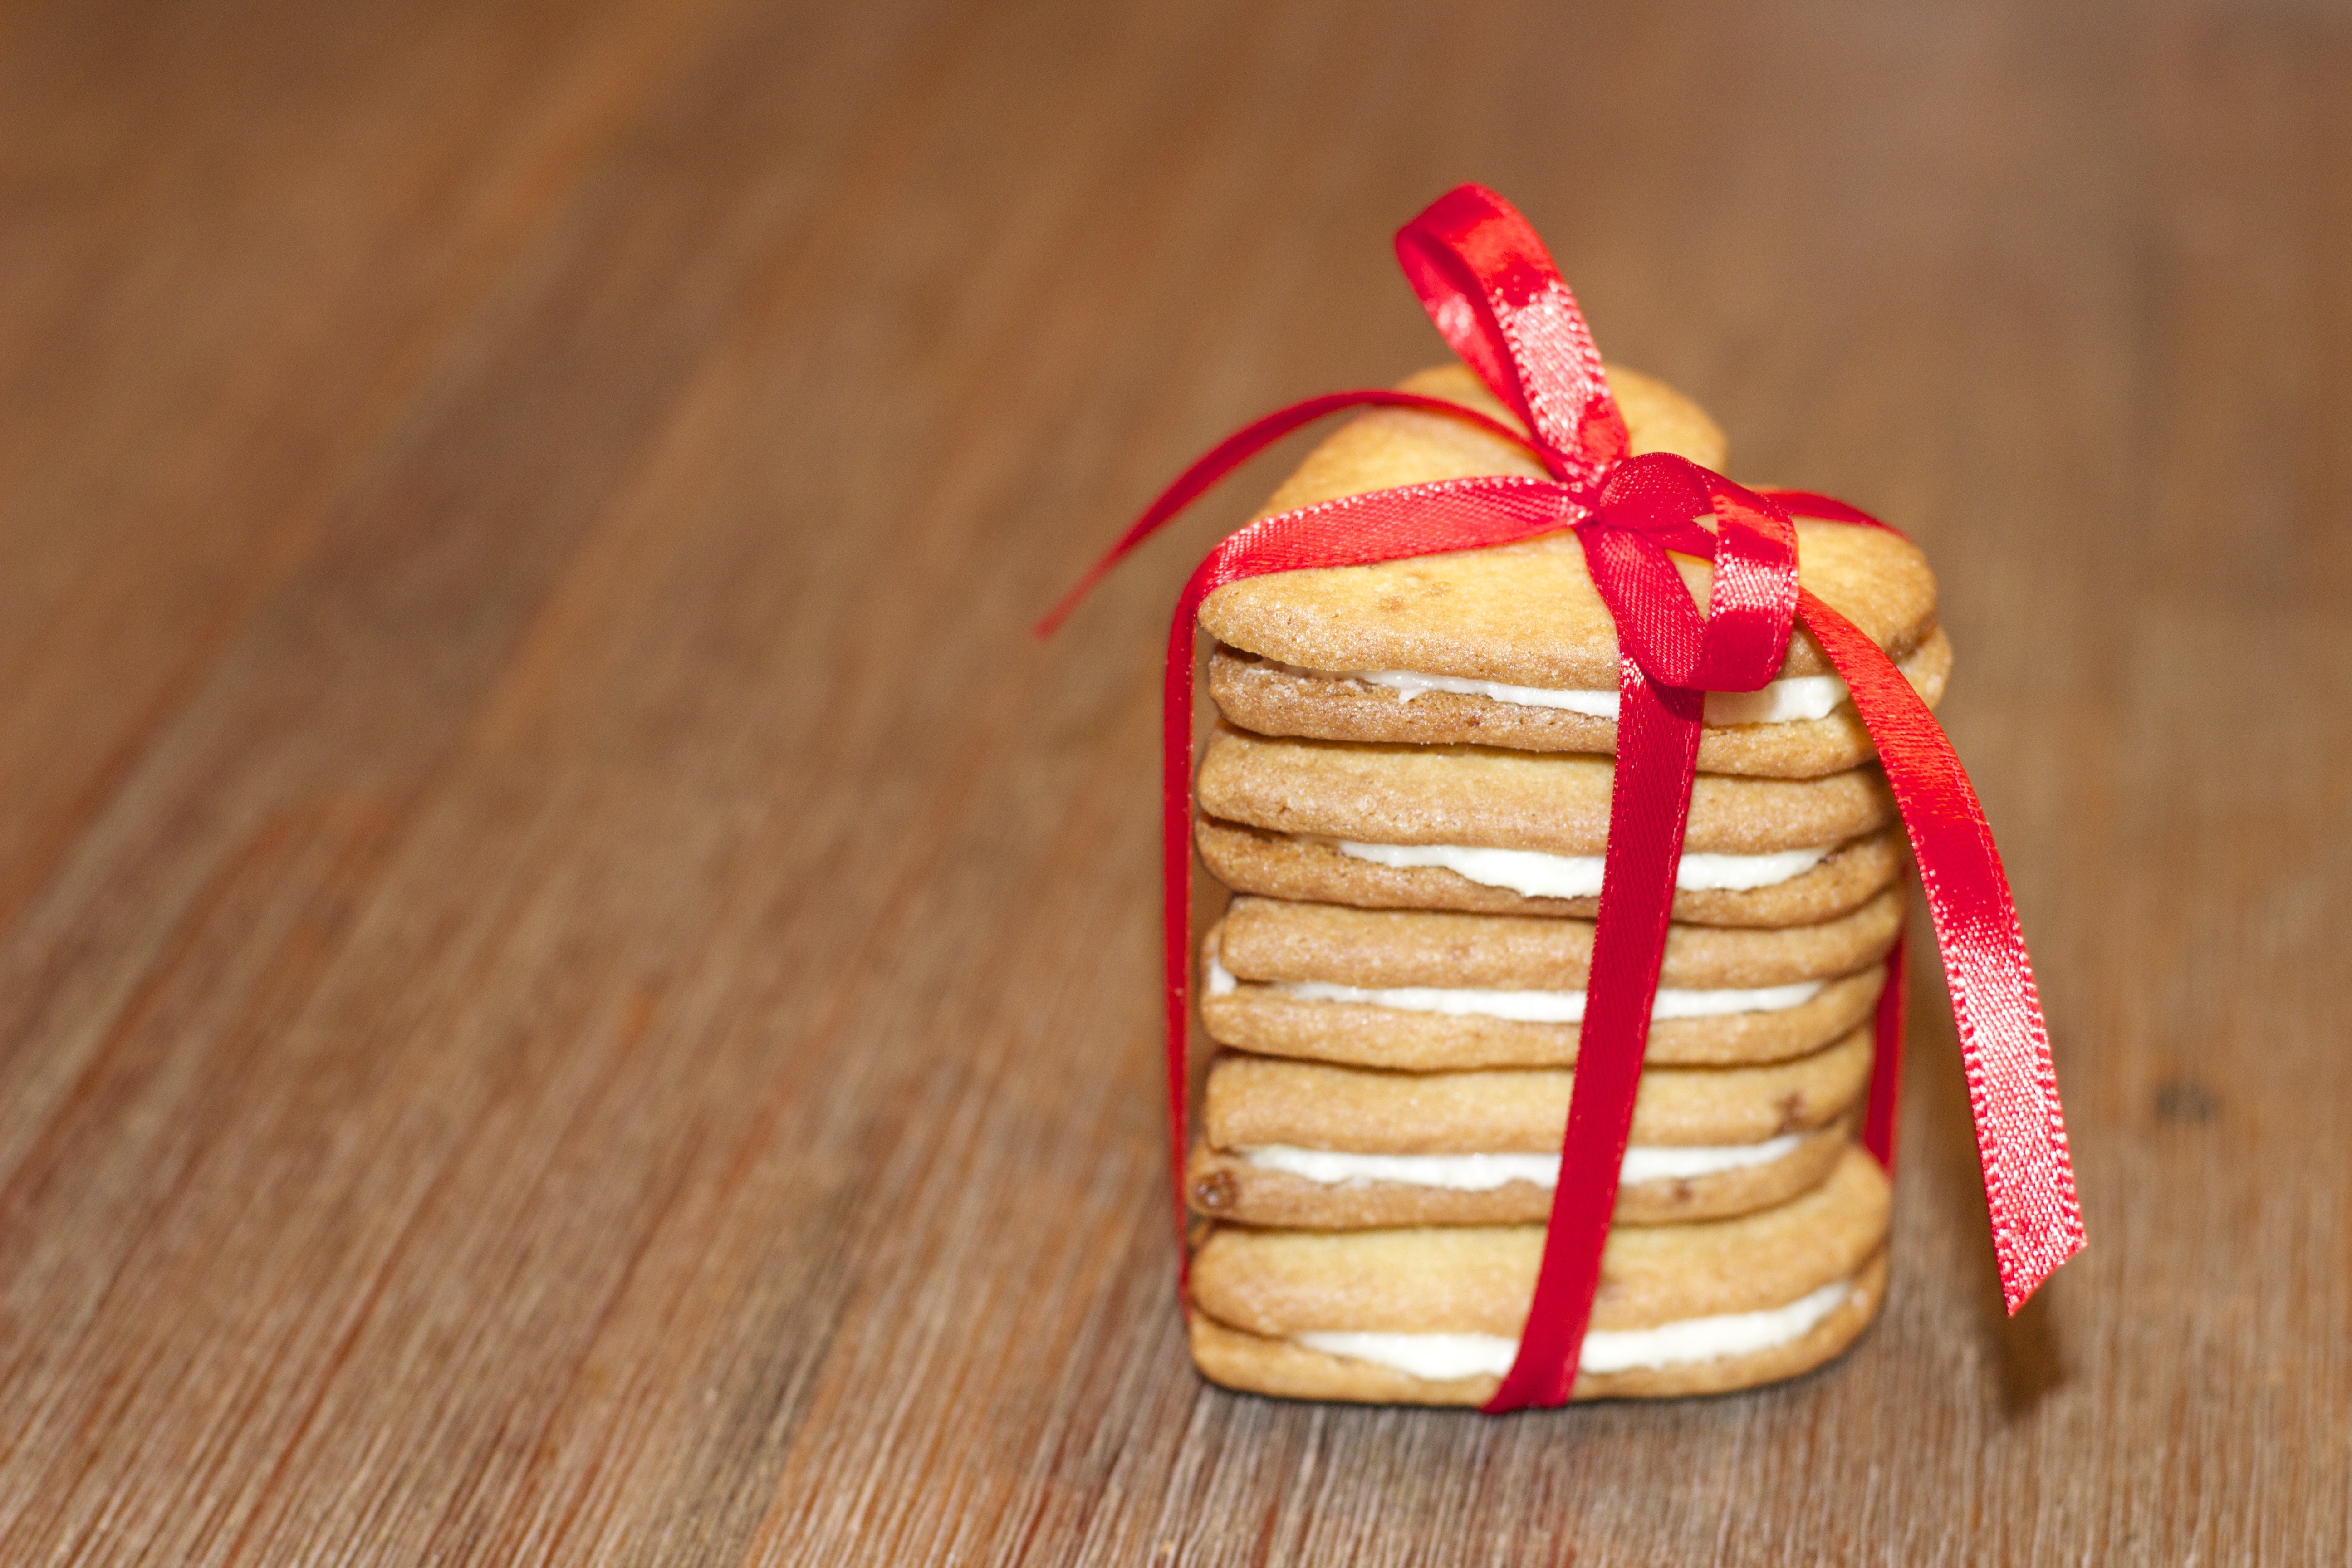
plant, fruit, sweet, love, heart, gift, dish, food, produce, breakfast, baking, biscuit, cookie, dessert, strawberry, icing, strawberries, sweetness, flavor, snack food